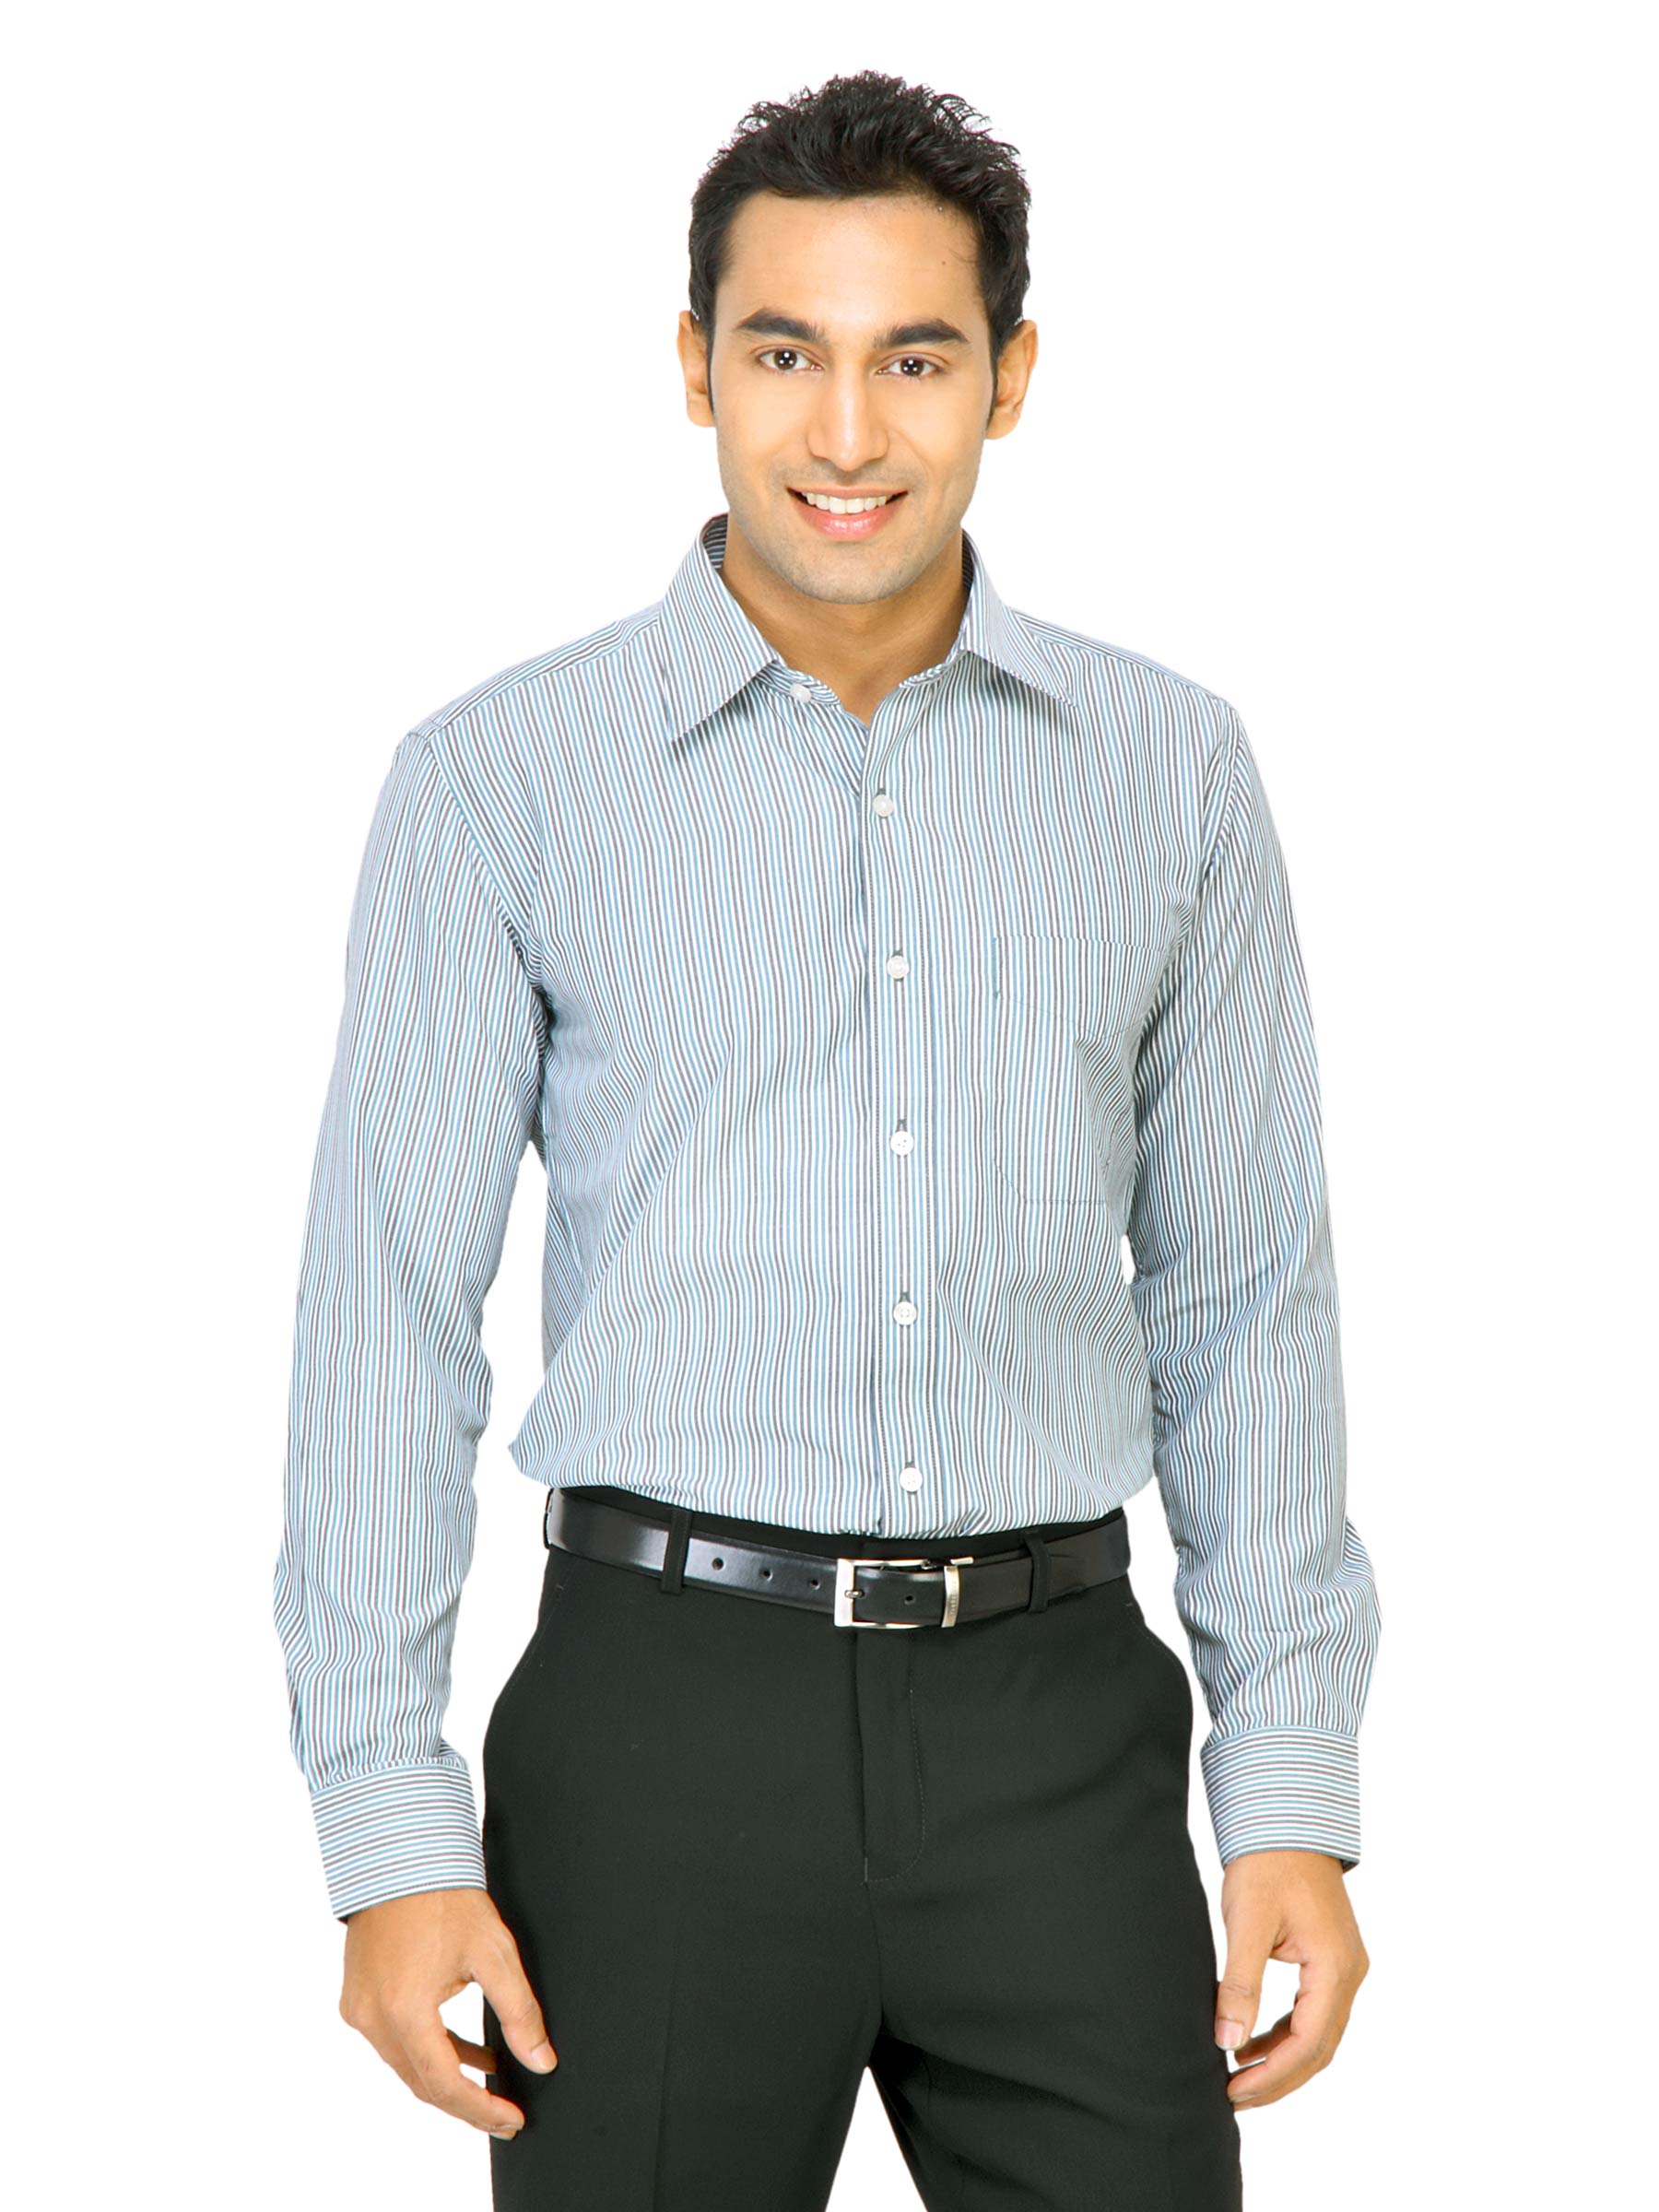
Mark Taylor Men Blue Striped Shirt
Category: Apparel / Topwear / Shirts
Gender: Men
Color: Blue
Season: Fall 2011
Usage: Formal